Hans Birch Dahlerup

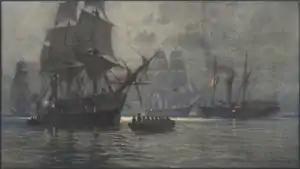
Austrian blockade of Venice

When the Gunboat War broke out between Denmark-Norway and Britain in 1807, he was a second lieutenant. He served on the ship of the line "HDMS Prinds Christian Frederik", which had been sent to Norway and thus avoided the Battle of Copenhagen. He was seriously ill on the lower deck when the ship entered combat during the Battle of Zealand Point, where was captured by the British. As an officer, he was treated well, and the following year he was released.